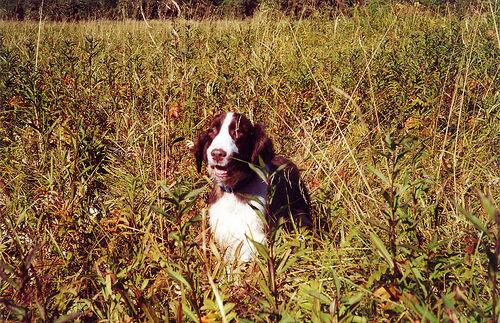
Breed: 276-n000112-English_springer